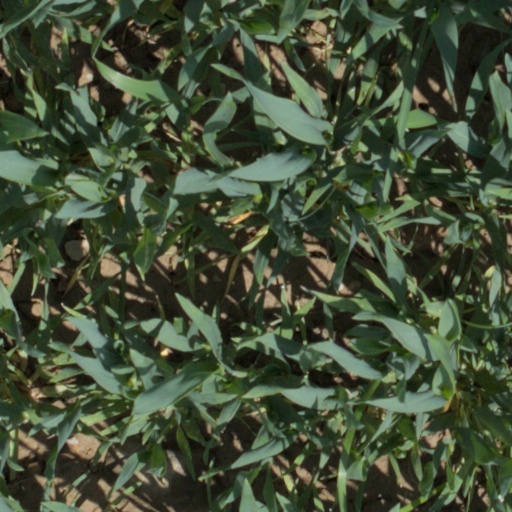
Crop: wheat